Antioch Township, Michigan

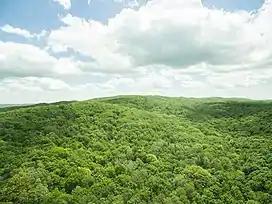
Briar Hill, the highest point in Michigan's Lower Peninsula, is located within Antioch Township.

According to the U.S. Census Bureau, the township has a total area of , of which is land and (0.11%) is water.